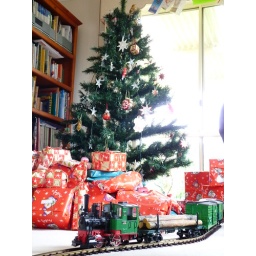
At Christmas time my ancient LGB trainset is broken out and set up around the Christmas tree (and lounge room)